Edward Feetham

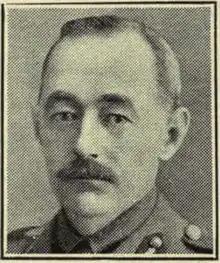

Major-General Edward Feetham (4 June 1863 – 29 March 1918) was a British Army officer who was killed during the First World War whilst commanding the 39th Division, to which he had been promoted to command in August 1917, when promoted to temporary major general.